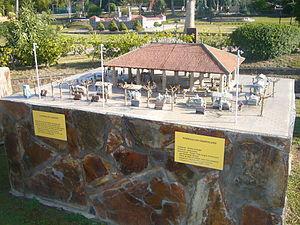
Catalunya en Miniatura est un parc de miniatures ouvert en 1983 à Torrelles de Llobregat, à 17 km de Barcelone. D'une superficie de 60 000 mètres carrés dont 35 000 mètres carrés dédiés aux maquettes, il s'agit d'un des plus grands parcs miniatures. Il présente des modèles réduits de 147 ouvrages de l'architecture calatane et majorcaine, dont les œuvres d'Antoni Gaudí.